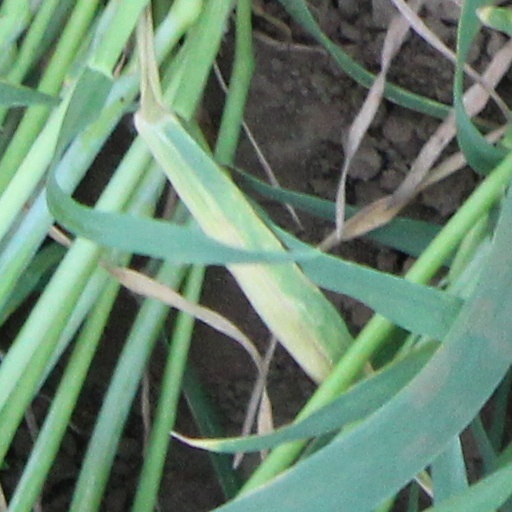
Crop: wheat